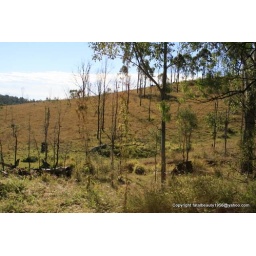
field in the sunshine and trees